Viking SF-2A Cygnet

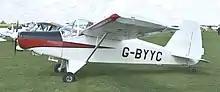
SF-2A Cygnet

In July 2016 a total of 19 SF-2A Cygnets were registered in the United States with the Federal Aviation Administration, four with Transport Canada and seven with the Civil Aviation Authority in the United Kingdom.